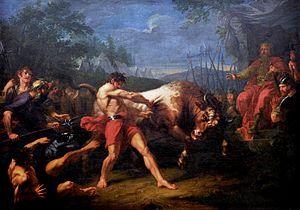
Grigori Ivanovitch Ougrioumov est un peintre russe né le 11 mai 1764 à Moscou et mort le 20 mars 1823 à Saint-Pétersbourg. Les sujets traités par ce peintre étaient historiques et de style classique. Il est également connu pour ses portraits de notoriétés et d'aristocrates.